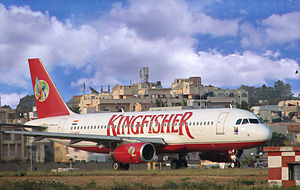
Kingfisher Airlines
Airbus A320 fra Kingfisher Airlines i Bangalore Airport
Kingfisher Airlines el. Kingfisher Airlines Limited er et indisk luftfartsselskab med hovedkvarter i Bangalore, Indien. Det tilhører gruppen af større luftfartsselskaber i Indien med et rutenet, der forbinder 34 destinationer. Der er planer om udvidelser til yderligere regionale destinationer samt udvidelse med langdistanceflyvninger. Kingfisher Airlines har sin basis i Bangalore International Airport, Bangalore, Chhatrapati Shivaji International Airport, Mumbai og Indira Gandhi International Airport, Delhi, med en hub i Sardar Vallabhbhai Patel International Airport, Ahmedabad. Kingfisher Airlines ejer – gennem UB Holdings Ltd, et af sine holding selskaber – 26% af aktierne i lavprisselskabet Air Deccan, hvortil kommer optioner til at kunne erhverve yderligere 20%.